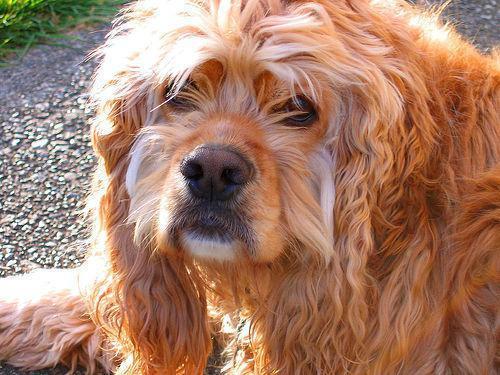
cocker_spaniel